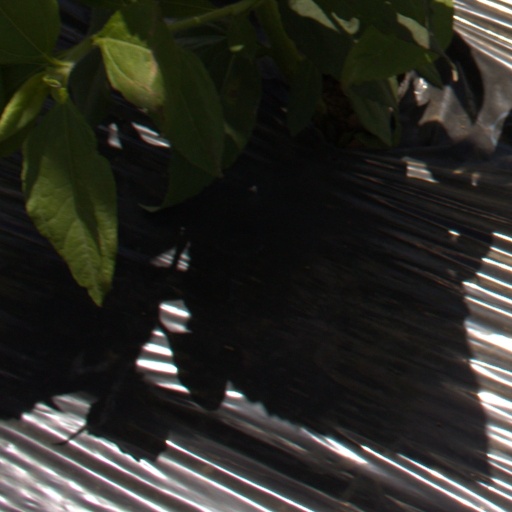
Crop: Jerusalem artichoke